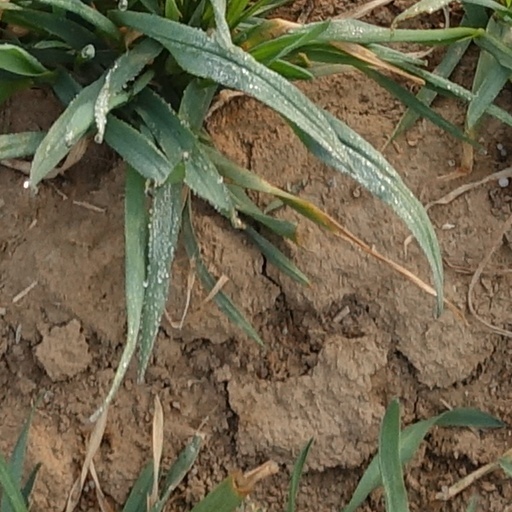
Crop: wheat